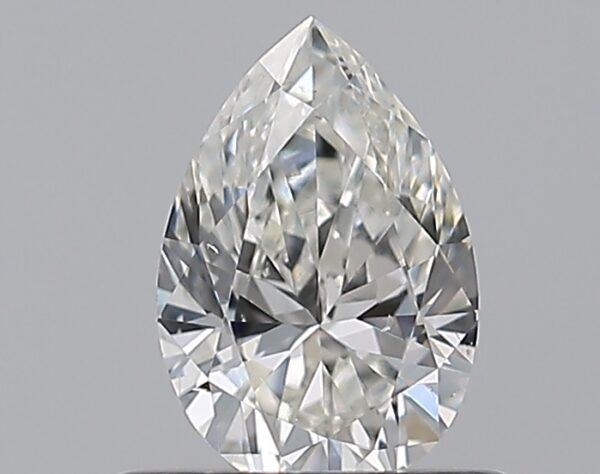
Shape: pear
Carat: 0.5
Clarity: VS2
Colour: I
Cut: VG
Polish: VG
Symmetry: GD
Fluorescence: N
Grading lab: GIA
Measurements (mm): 6.65 x 4.46 x 2.72